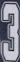
Number: 3